Kouloura

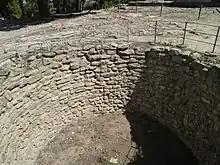
Armon Knossos P1050995

A kouloura, or kouloures (Greek plural "koulourai"), is a circular subsurface pit with stone walls found in certain settlements within Ancient Crete, including the Minoan palaces at Phaistos, Knossos, and Malia.